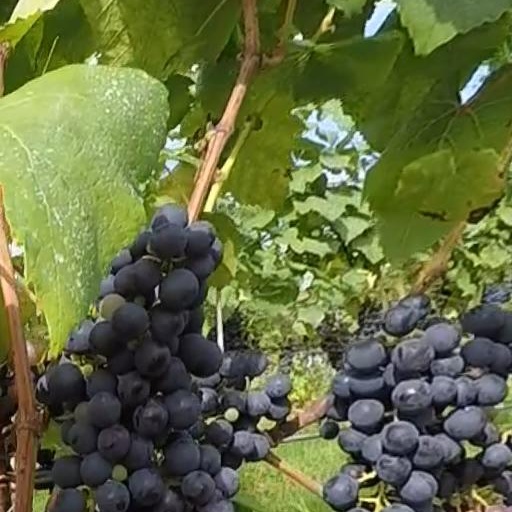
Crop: grape